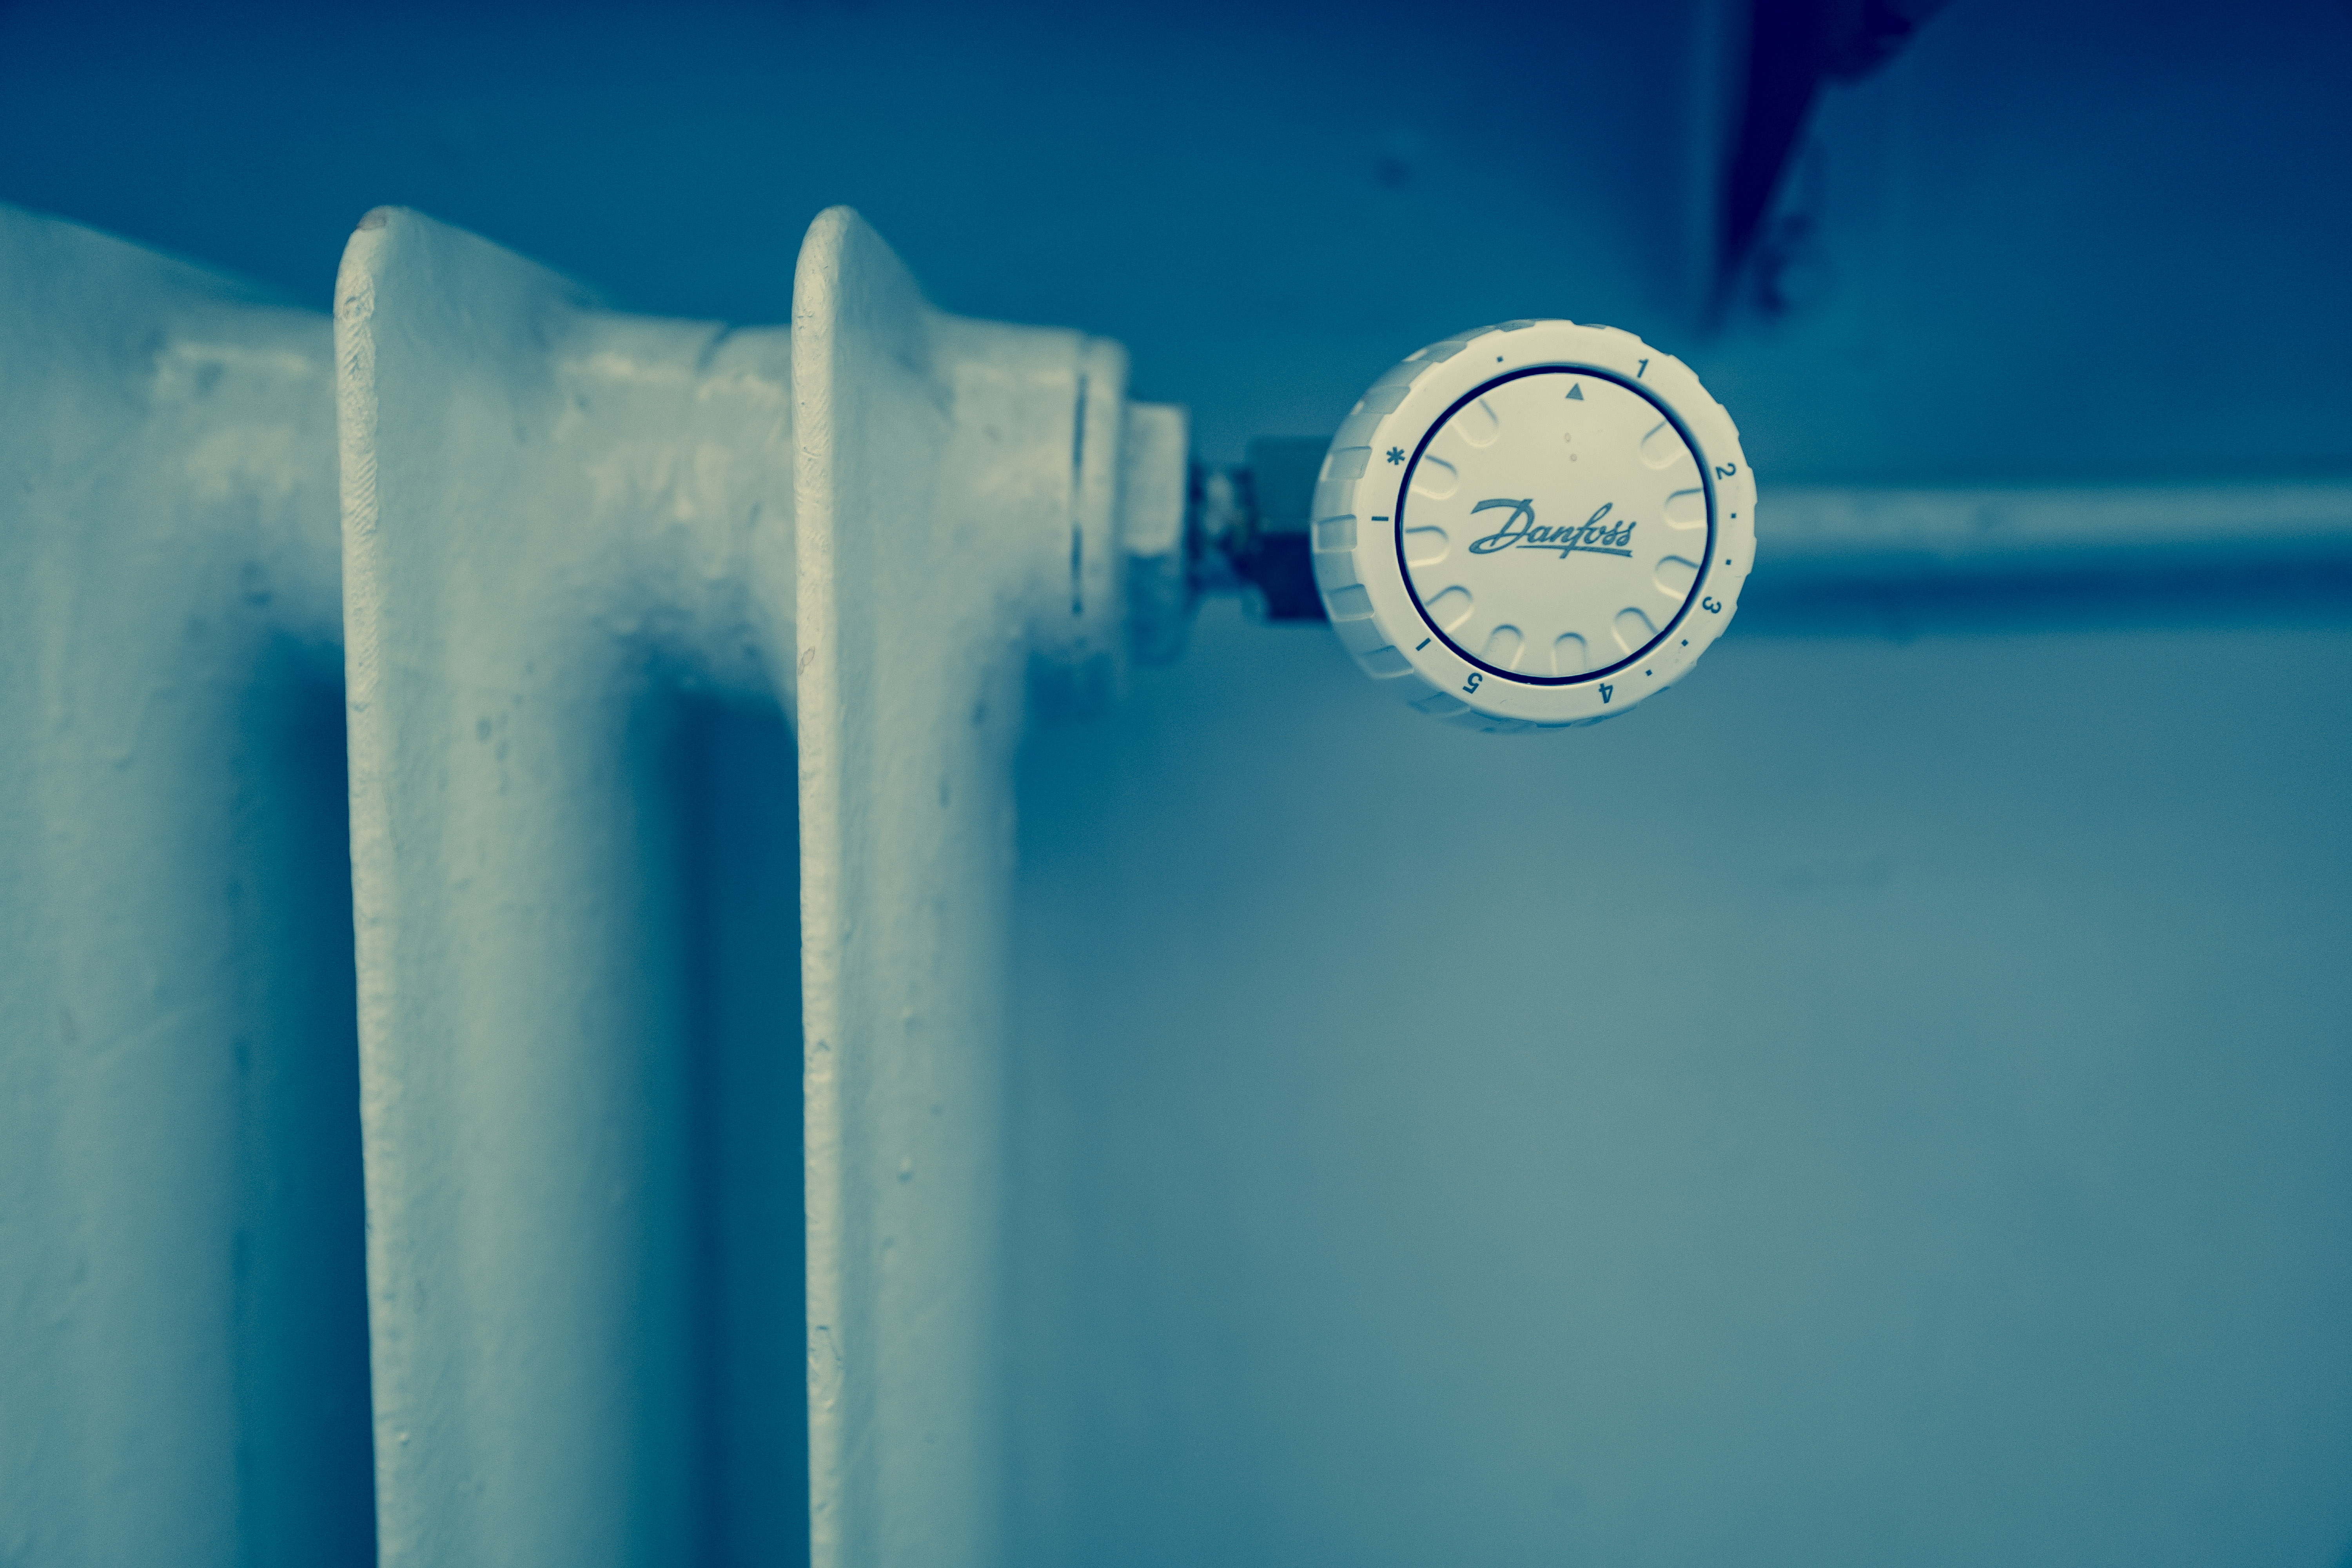
water, light, abstract, vintage, warm, retro, sunlight, ice, green, reflection, color, blue, cross, energy, close up, art, cool, 28mm, heating, gas, kunst, melting, leica, development, farce, energie, q, macro photography, heizung, w rme, crossentwicklung, gasstreit, atmosphere of earth